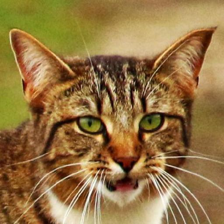
Label: animals